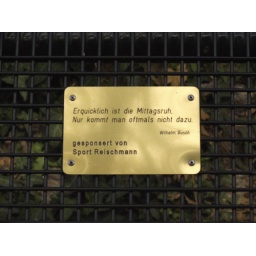
golden little sign screwed upon a park bench